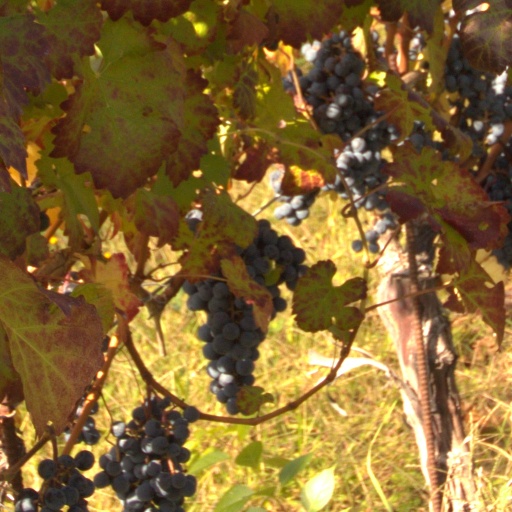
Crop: grape